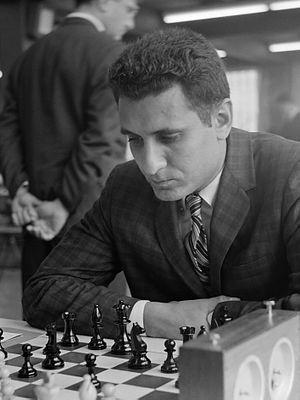
Larry Melvyn Evans, né le 23 mars 1932 à Manhattan et mort le 15 novembre 2010 à Reno dans le Nevada, est un grand maître américain du jeu d'échecs, et un journaliste. Il a remporté le championnat d'échecs des États-Unis à cinq reprises et l'Open des États-Unis quatre fois.